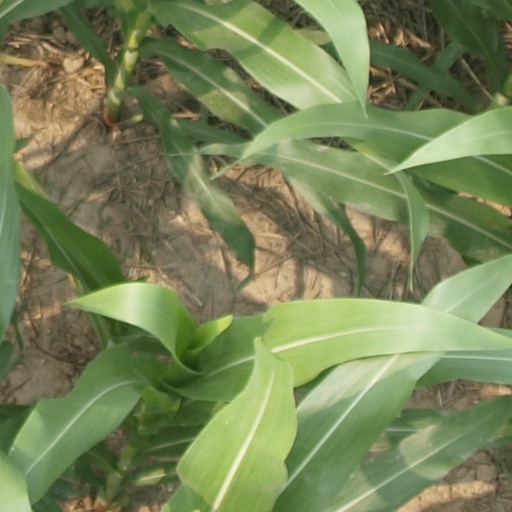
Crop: maize; corn